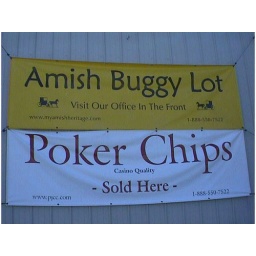
Two signs on a building near Arcola, IL